History of Eglin Air Force Base

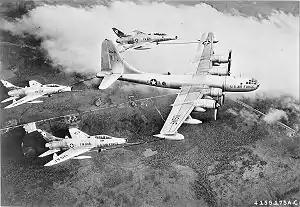
A USAF KB-50D of the Air Proving Ground Command at Eglin AFB, Florida, carrying out the first triple-point refueling operation with three F-100Cs in 1956

The fifth production C-130A Hercules, "53-3133", c/n 3005, was delivered to the 3206th Test Wing at Eglin in January 1956 for testing in the climatic hangar, under the auspices of the Wright Air Development Center, Wright-Patterson AFB, Ohio. Senior project officer for the tests was Maj. Samuel B. Brown, with Capt. Russell M. Bobyna as assistant project officer. J. A. White of the 3206th Test Wing was project engineer. Project officer from the Air Research and Development Command for the climatic hangar testing was 1st Lt. Perry E. Amidon. It was joined in July 1956 by JC-130A, "54-1623", c/n 3010, the tenth production Hercules, for the Air Force Operational Test Center's 3244th Test Group (Transport and Equipment). Ten members of the project team for the operational suitability tests completed familiarization and training courses at Lockheed's Marietta, Georgia plant in April 1956.